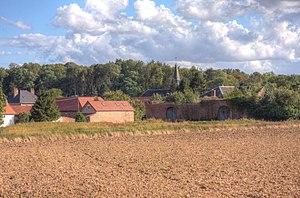
Vue générale sur le village de Morchies
Morchies est une commune française située dans le département du Pas-de-Calais en région Hauts-de-France.